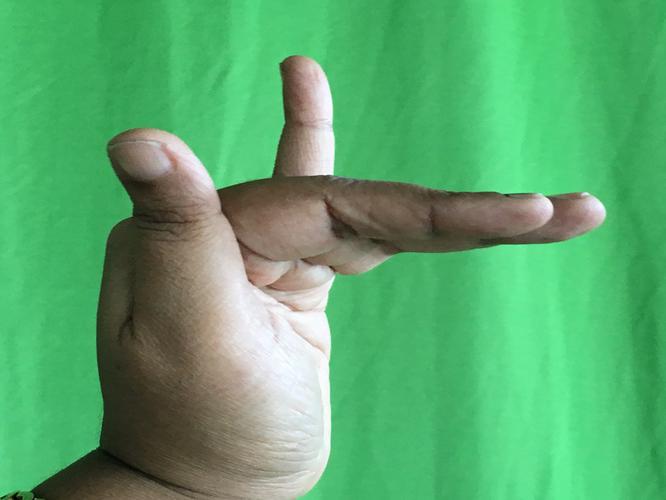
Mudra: Mrigasirsha
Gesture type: single_hand